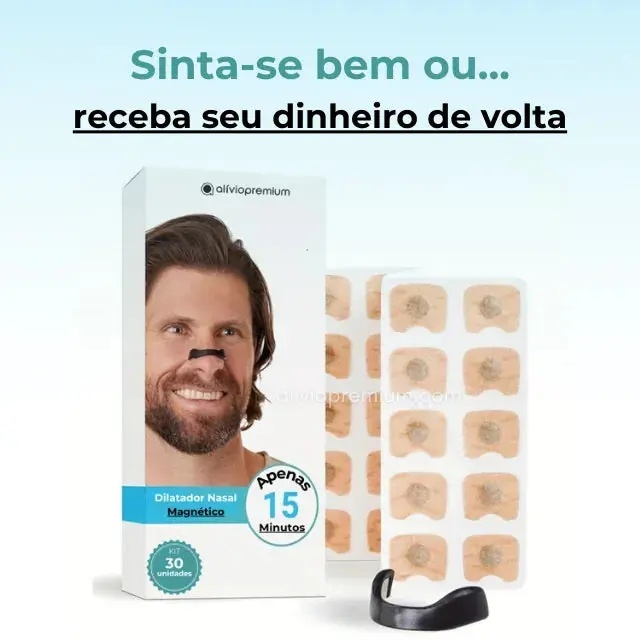
Dilatador Nasal Magnético
Auxilia na redução de roncos constantes e melhora da respiração em casa. Noites mal dormidas, dificuldade para respirar e roncos constantes podem ser sinais de que suas vias respiratórias estão parcialmente obstruídas. Isso acontece quando os tecidos moles nasais colapsam ou a circulação de ar é limitada, causando desconforto, cansaço e até problemas de saúde a longo prazo. Usar o nosso Dilatador Nasal Magnético resolve progressivamente a causa raiz do seu desconforto. Este dispositivo inovador utiliza ímãs terapêuticos que, além de dilatar suavemente as narinas, ajudam a estimular pontos de acupressão para melhorar sua respiração e aliviar congestões. Use o Dilatador Nasal Magnético enquanto dorme ou pratica atividades físicas e perceba a diferença imediata: fluxo de ar ampliado, noites tranquilas e um dia a dia mais revigorante. Respire aliviado hoje e diga adeus ao desconforto! Você já tentou descongestionantes, remédios caseiros, sprays nasais ou até inalações frustrantes, mas nenhuma dessas opções resolve a causa raiz da sua dificuldade em respirar. O Dilatador Nasal Magnético da Alívio Premium utiliza tecnologia de magnetoterapia e design anatômico para abrir suavemente as vias respiratórias, melhorando o fluxo de ar e aliviando o desconforto de forma natural e eficaz. Volte a Respirar de Forma Saudável e Durma Com Mais Qualidade Esse dispositivo abre suavemente suas vias respiratórias, reduzindo o ronco e melhorando a oxigenação do corpo durante o sono. Além disso, ajuda a aliviar sintomas de apneia e congestão nasal. Desfrute de noites mais tranquilas e comece seus dias com mais energia, tudo isso no conforto da sua casa. Com o Dilatador Nasal Magnético da Alívio Premium você poderá desfrutar de uma noite completa de sono e nunca mais perder horas importantes que garantem a qualidade de vida que você merece. Experimente a diferença e sinta o alívio imediatamente! BENEFÍCIOS: Abertura das vias nasais permanentemente. Reduz o ronco para você dormir mais. Melhora o desempenho físico, para você praticar os seus exercícios por horas. Respiração livre, recupere a sua disposição. Fácil de usar, basta colocar e pronto. Melhora imediata na respiração. Não escorrega. Hipoalergênico e seguro. Especificações: Material: Silicone e adesivos hipoalergênico com ímãs terapêuticos. Tamanho: 4 Aparelhos com ajuste universal. Peso: 5g. Manutenção: Lavável com água e sabão neutro. Cor: Preto e os adesivos são transparente ou translúcidos. Dimensões: Comprimento entre 15 a 20 mm. Acondicionamento: Caixa higiênica compacta. Por Tempo Limitado! Clique em "COMPRAR AGORA" e Economize mais de 30%OFF no Dilatador Nasal Magnético Alívio Premium! GARANTIA DE TESTE DE 30 NOITES Nós desafiamos você a testar nosso produto e caso não goste em até 30 dias, devolveremos 100% de seu dinheiro. Para isso, basta enviar um e-mail para o nosso SAC (suporte@aliviopremium.com) e nós devolveremos 100% do valor investido!
Brand: Alivio Premium
Category: Health & Beauty > Personal Care > Sleeping Aids > Snoring & Sleep Apnea Aids > External Nasal Strips